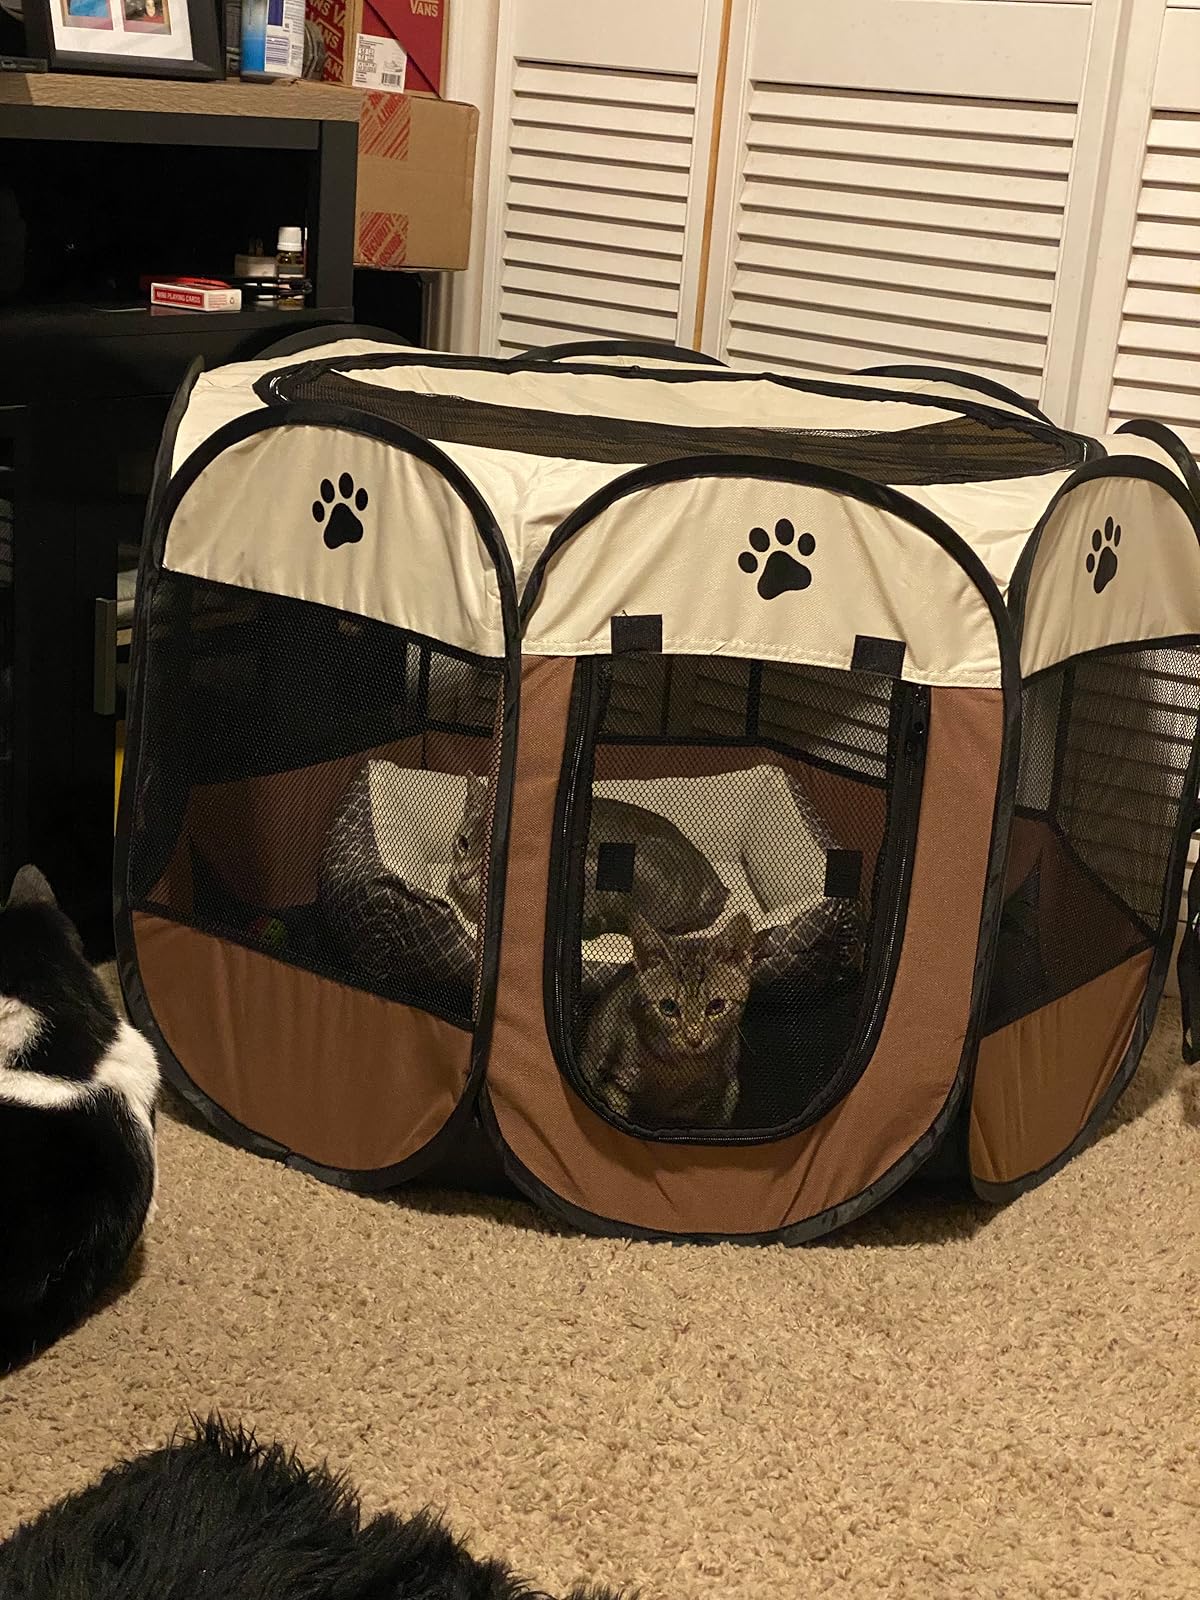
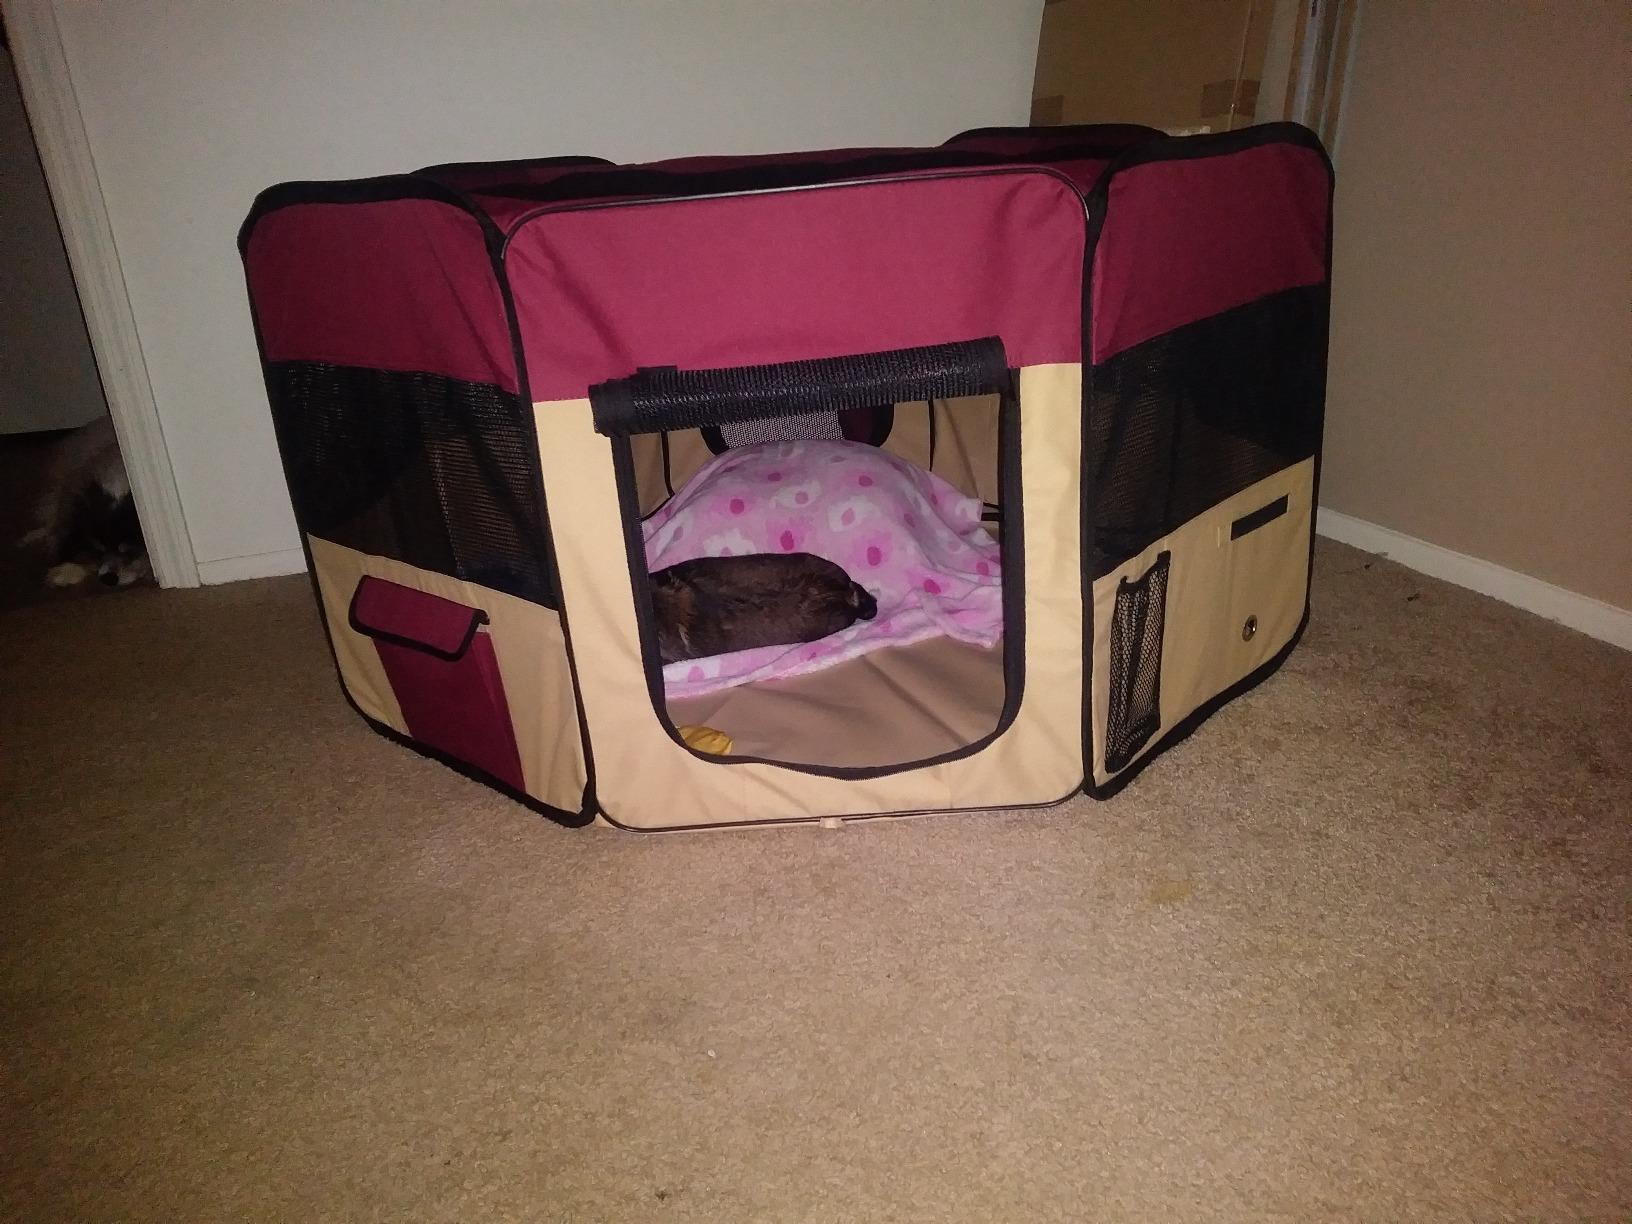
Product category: items_kennel
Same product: no